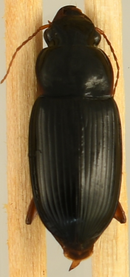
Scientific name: Harpalus paratus
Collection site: Sterling Site (STER), plot STER_006